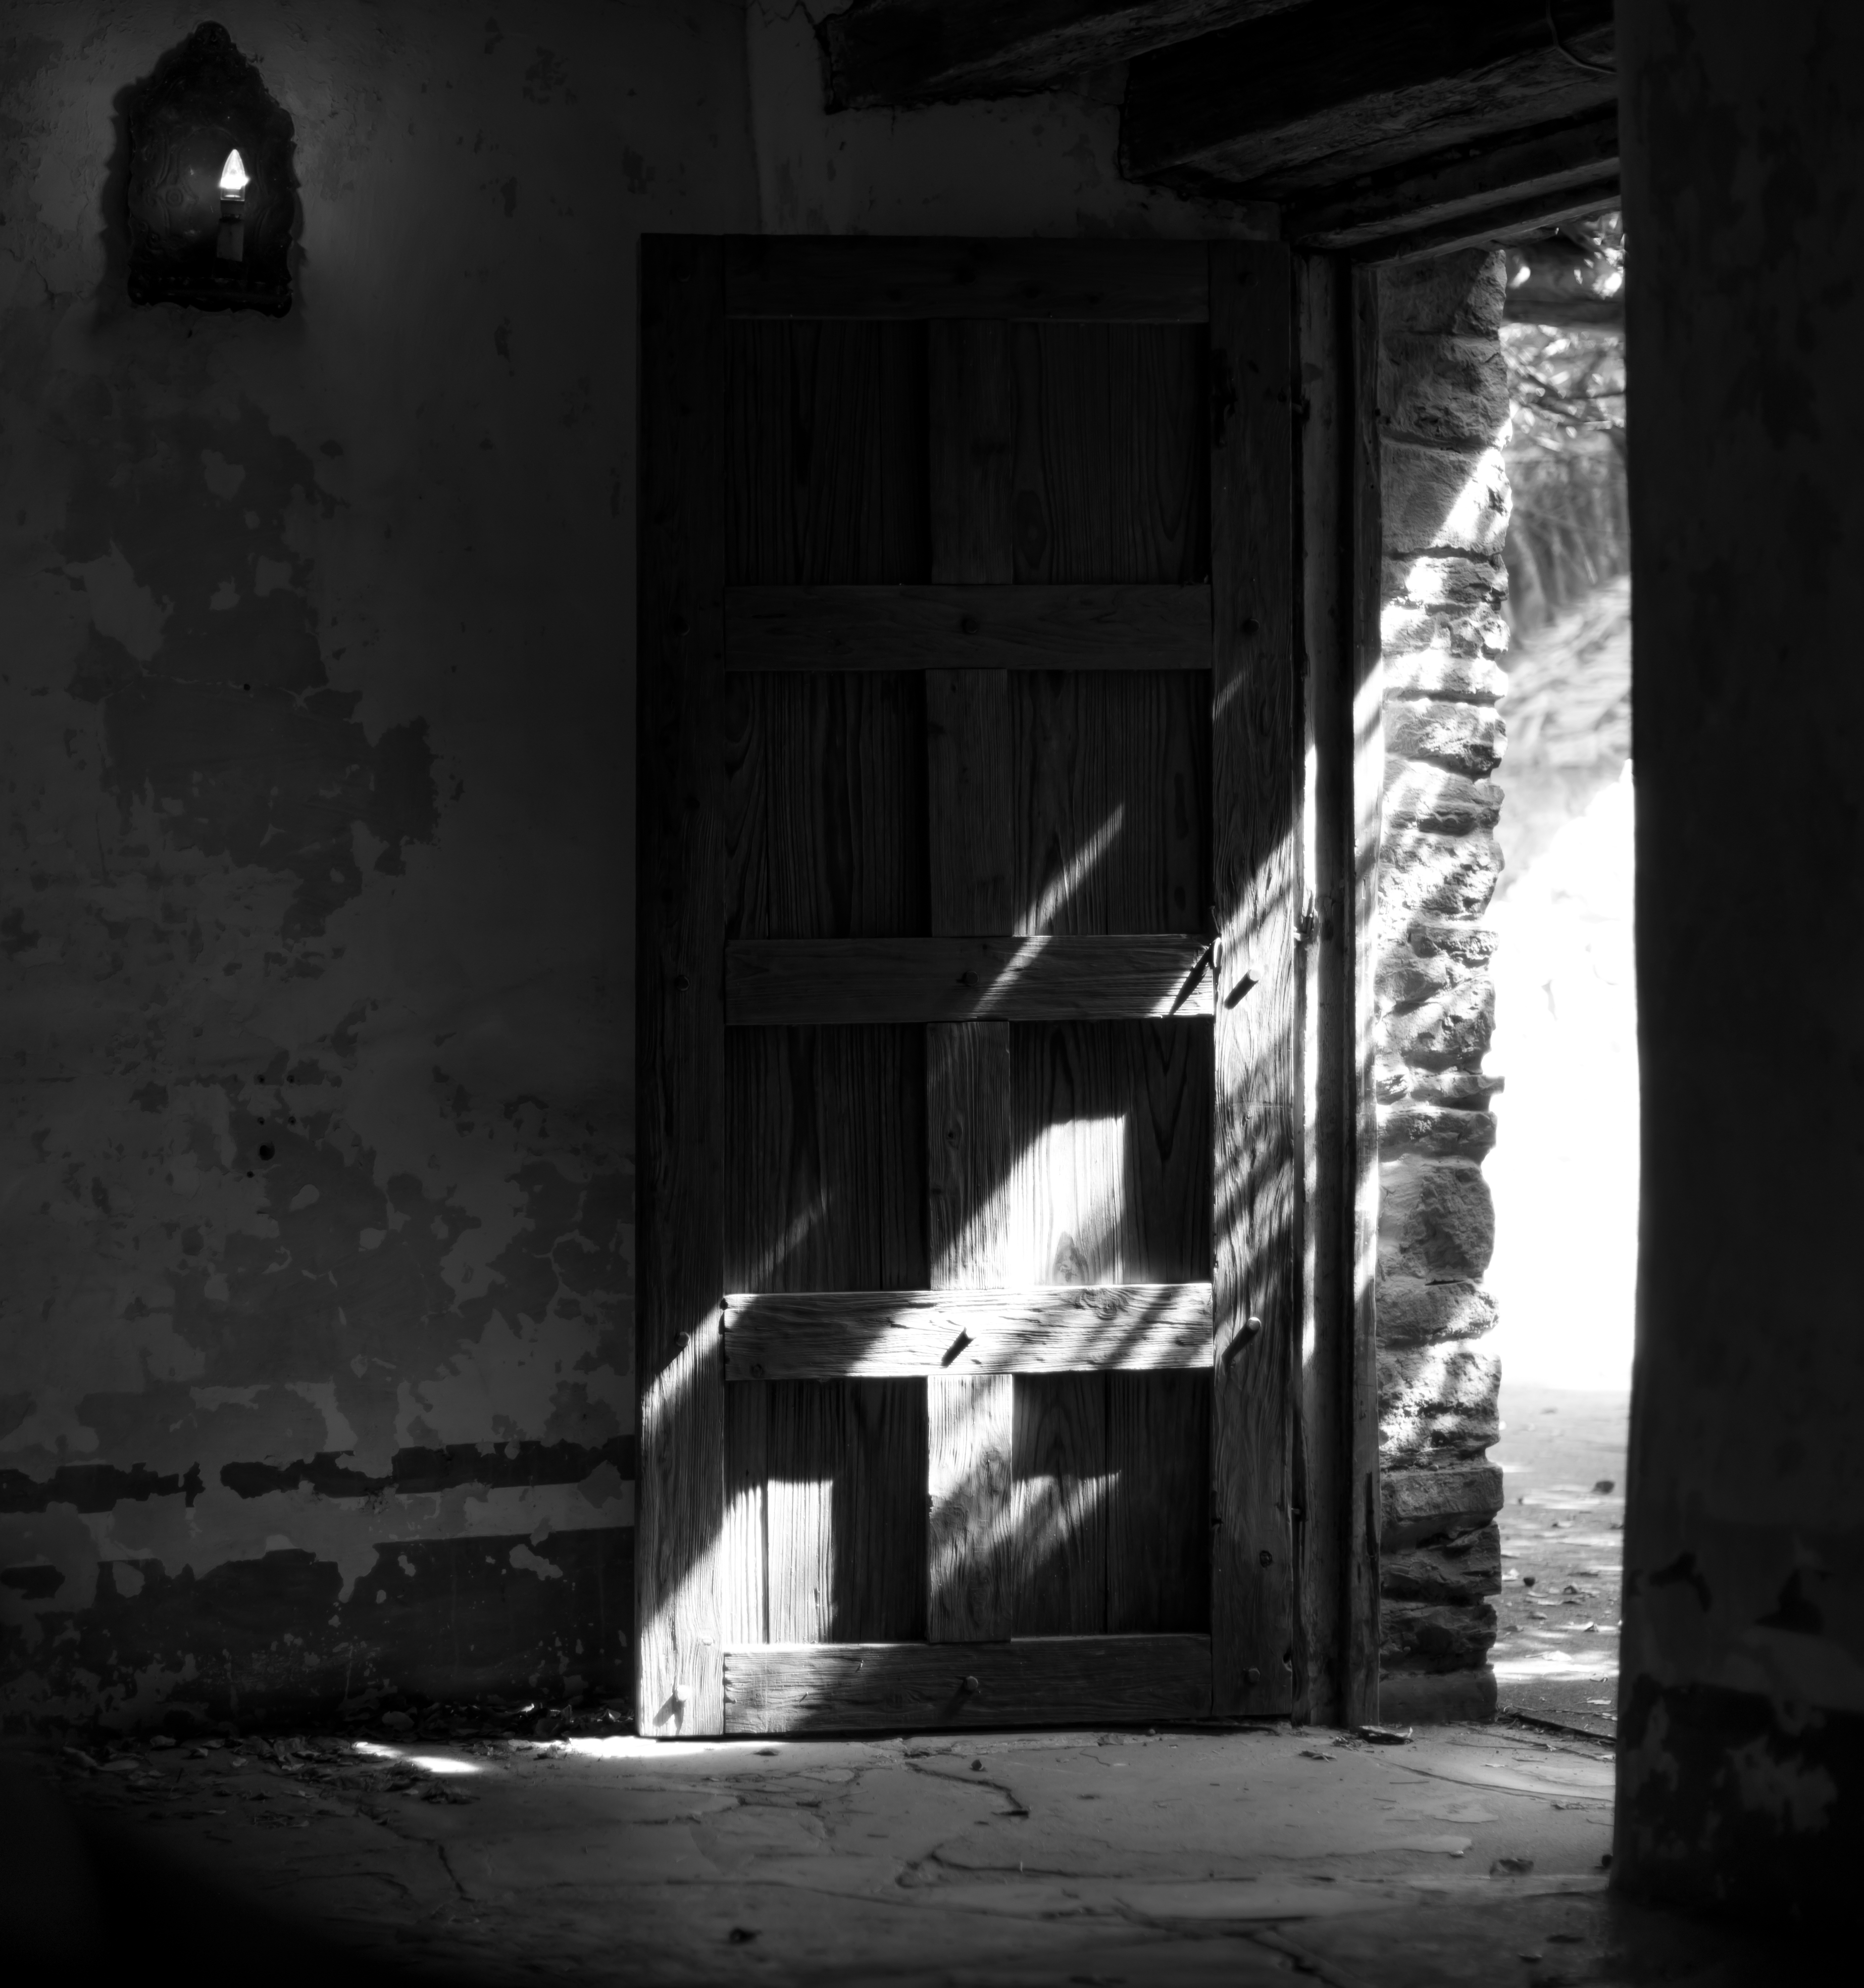
light, bokeh, black and white, white, night, photography, house, window, photo, shadow, darkness, church, nikon, black, monochrome, lighting, nationalpark, catholic, art, 50mm, unitedstates, photograph, 14, raw, image, texas, shape, sanantonio, nikond600, missionsanjose, monochrome photography, film noir